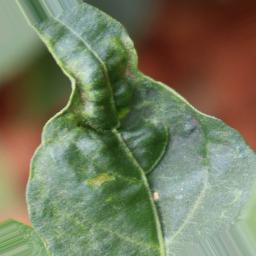
Label: mites_and_trips